Alexander Schallenberg

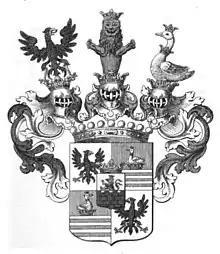
Coat of arms of the Schallenberg family, who received the title of Count in 1666

A member of the comital branch of the Austro-Hungarian Schallenberg family, Schallenberg was born in 1969 in Bern, Switzerland, where his father Wolfgang was Austrian ambassador to Switzerland. His mother is a native of Switzerland, and the daughter of Swiss banker and president of UBS Alfred Schaefer. Schallenberg was raised in India, Spain and France where his father served as ambassador; his father eventually became Secretary-General of the Foreign Ministry. Schallenberg speaks German, French, English and Spanish fluently, and has basic knowledge of Russian. The Genealogisches Handbuch des Adels lists his given names as Alexander Georg Nicolas Christoph Wolfgang Tassilo, though Schallenberg has disputed this and listed Alexander Georg Nicolas as his given names.